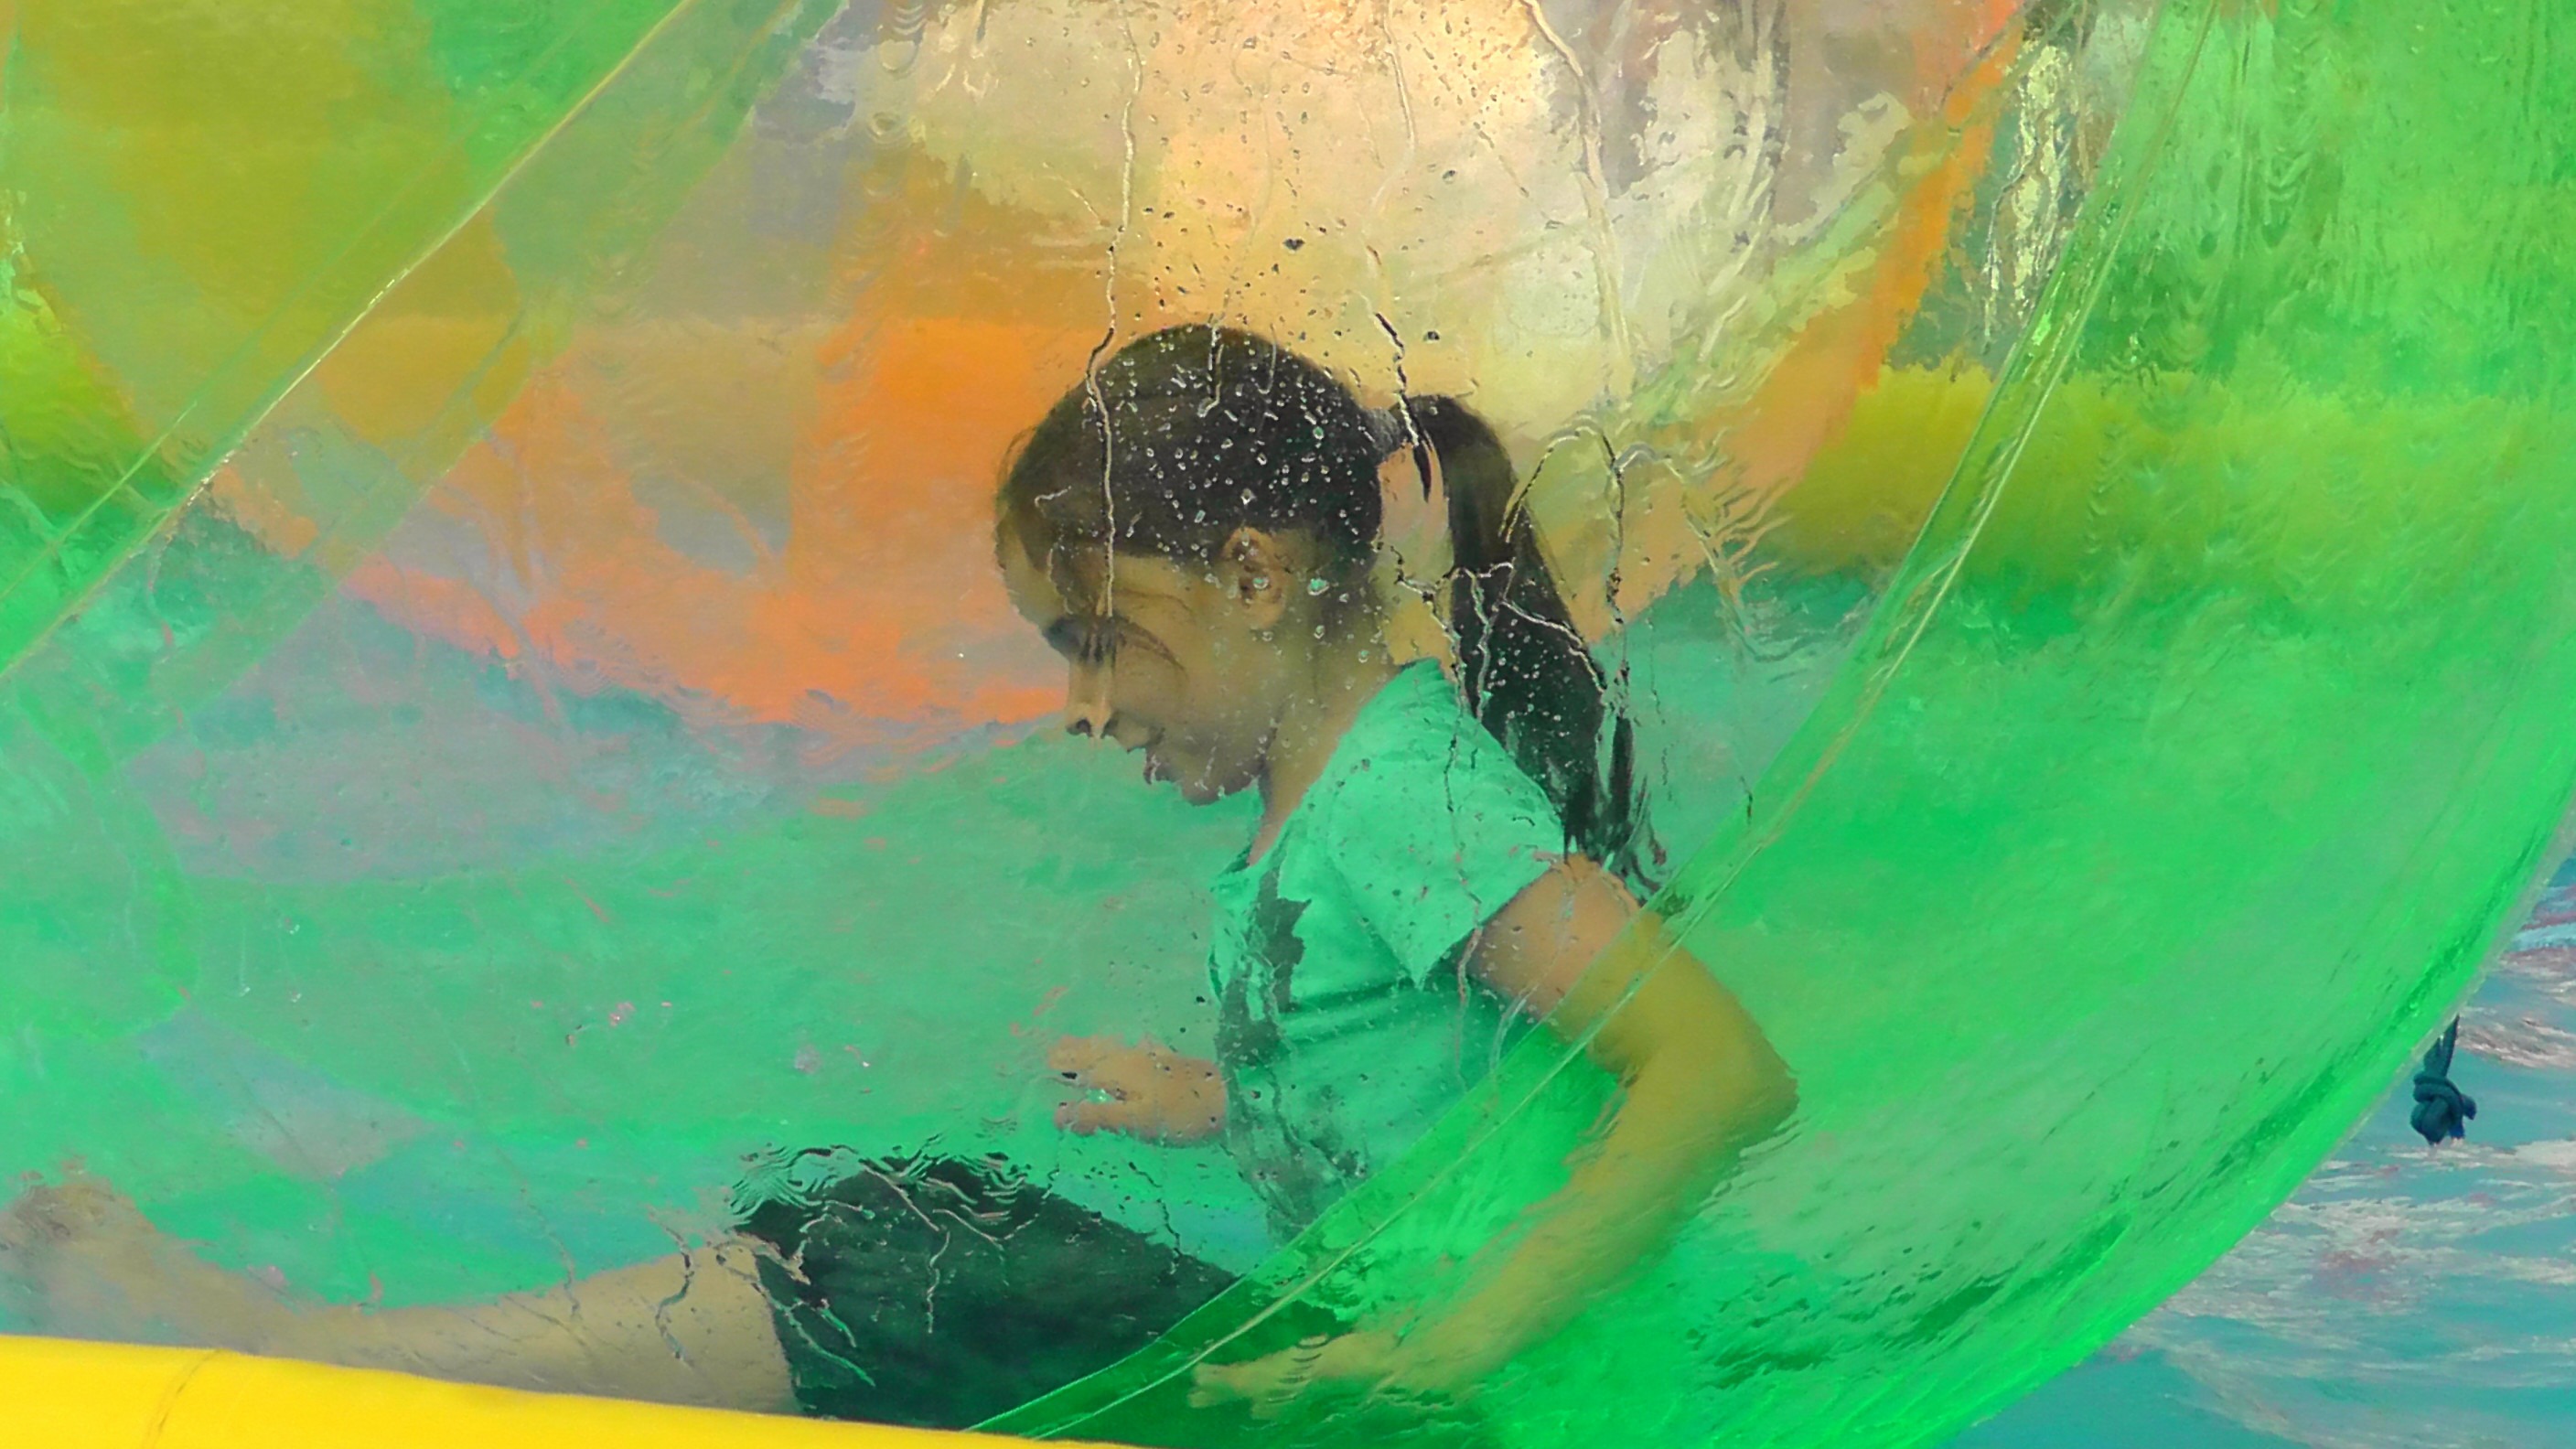
girl, balloon, underwater, colorful, painting, laugh, sit, face, festival, children, fun, happy, move, funny, joy, faces, ballons, fair, folk festival, year market, fun ball